Which point is corresponding to the reference point?
Reference image:
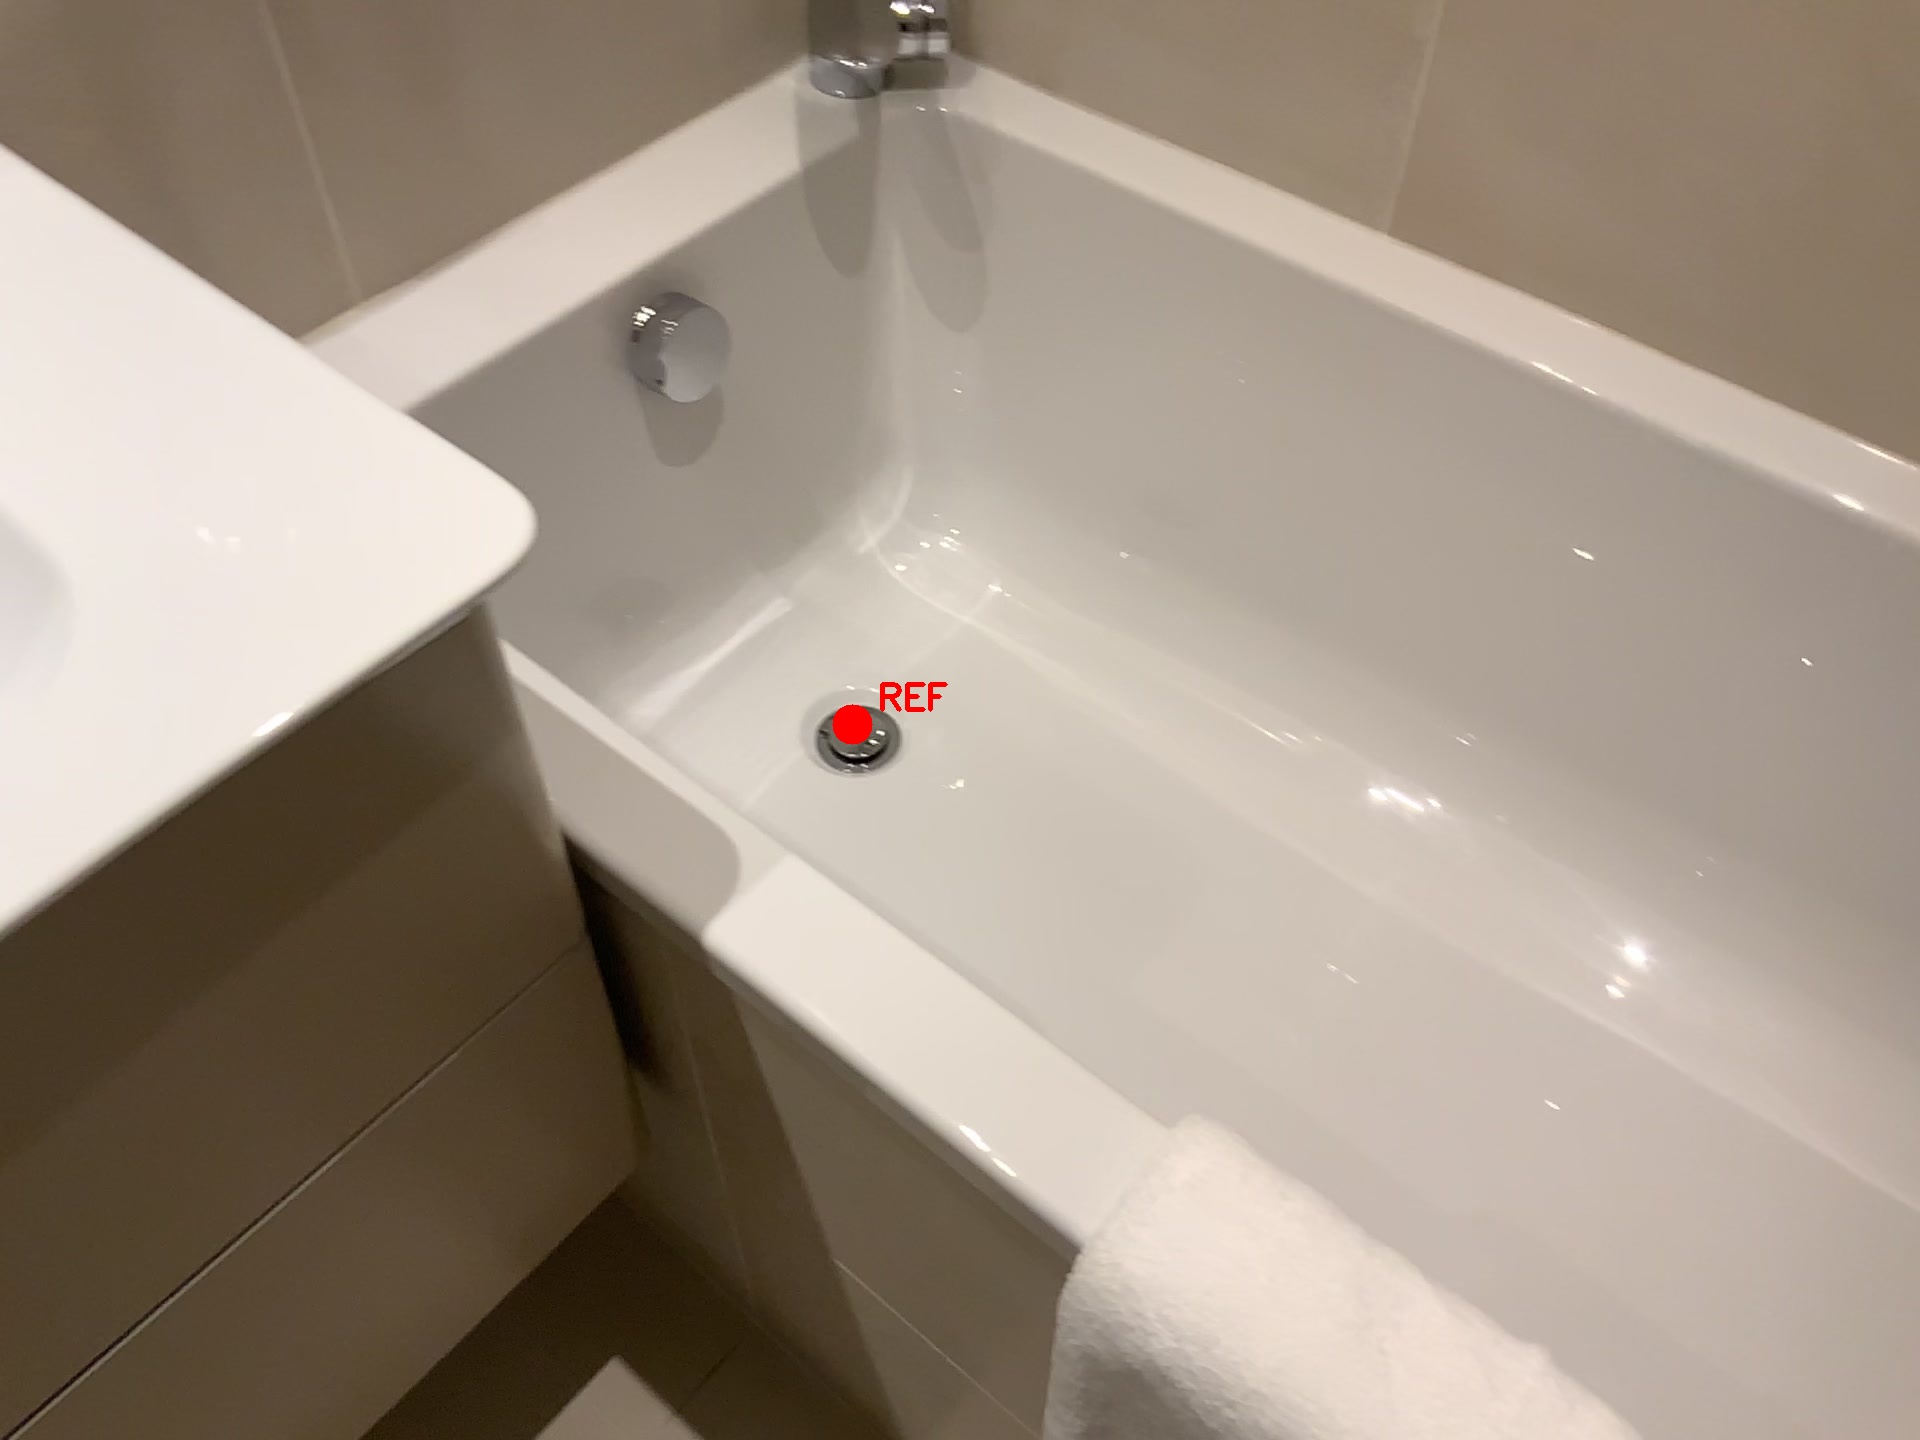
Option image:
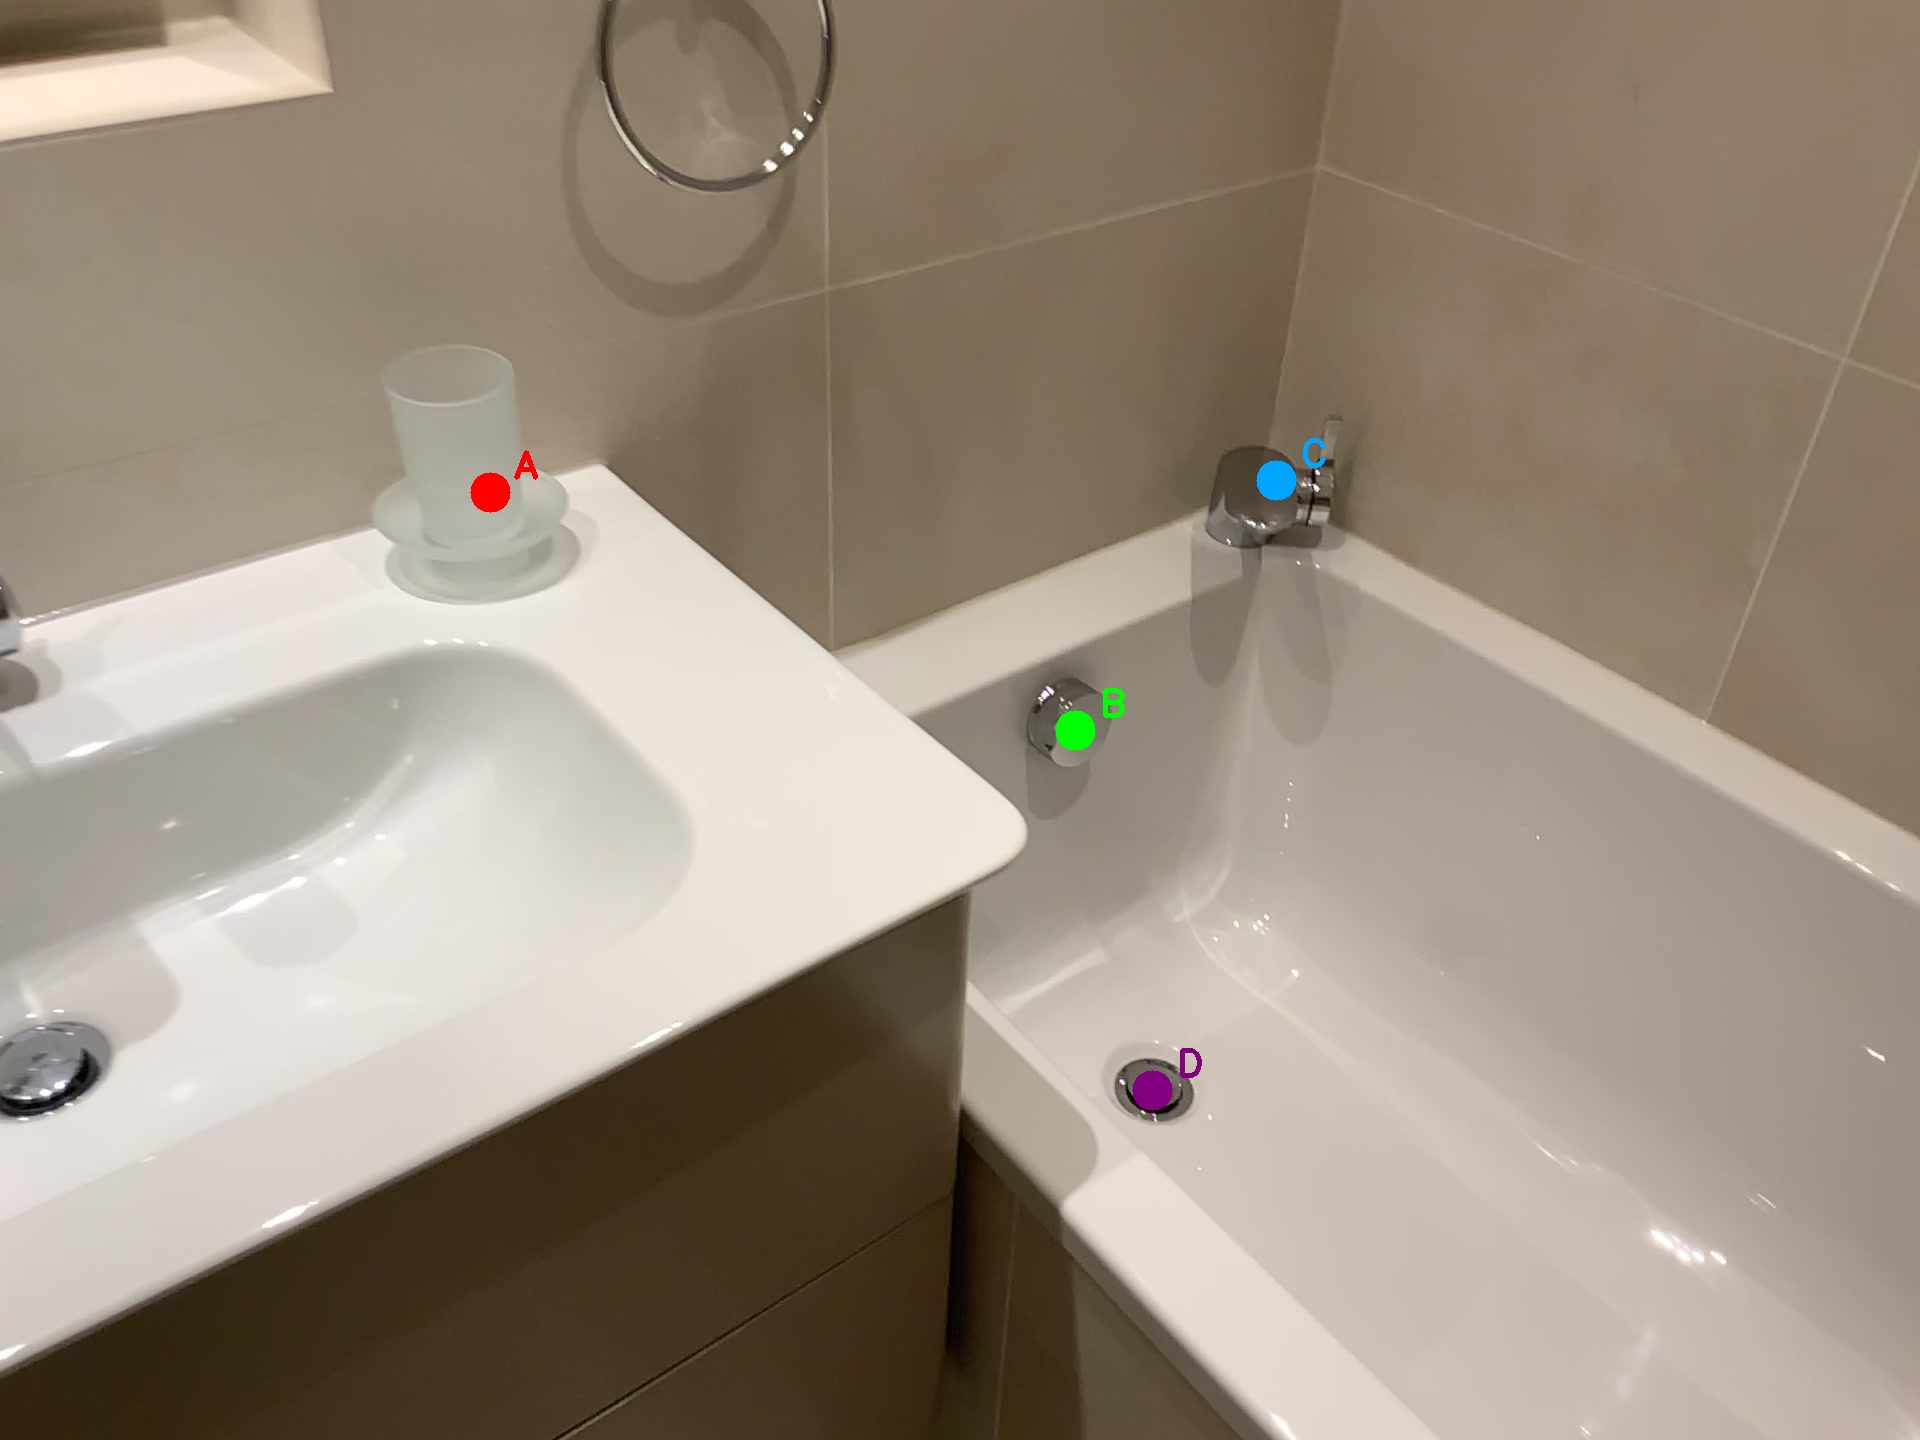
Choices:
Point A
Point B
Point C
Point D
Answer: (D)